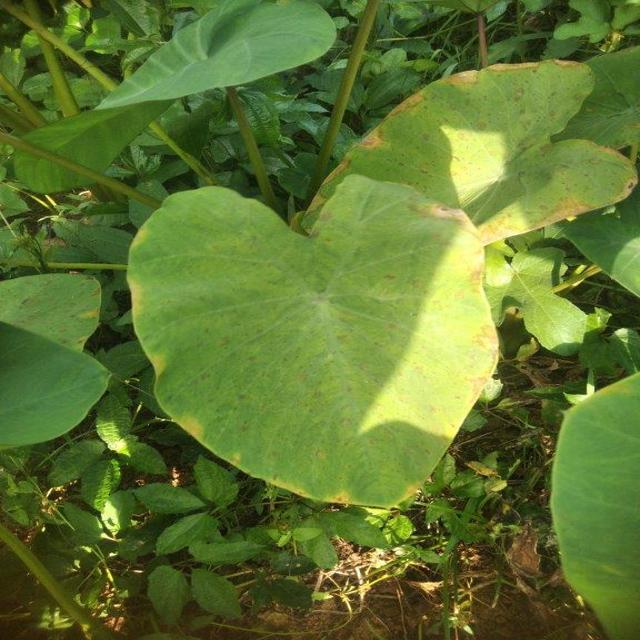
Label: Mid_Blight